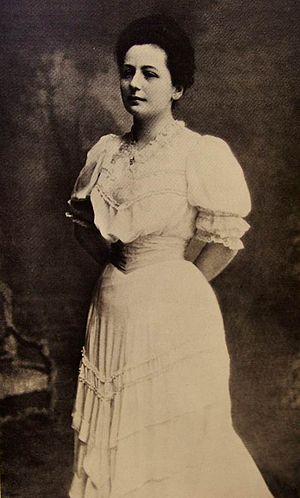
Margarita Kirillovna Morozova, née Mamontova le 22 octobre 1873 à Moscou et morte le 3 octobre 1958 à Moscou, est une mécène russe fameuse du début du XXᵉ siècle en Russie et l'une des représentantes importantes de l'élite philosophico-religieuse, culturelle et mondaine de cette époque. Elle fut la fondatrice de la Société philosophico-religieuse de Moscou, ouvrit son salon à nombre d'hommes de lettres et de musiciens, lança la maison d'édition La Voie et fit partie du comité directeur de la Société musicale russe. Margarita Morozova était l'épouse du richissime homme d'affaires et collectionneur Mikhaïl Morozov, la belle-sœur du collectionneur Ivan Morozov et l'une des figures centrales du Siècle d'argent qui s'épanouit en Russie dans les décennies d'avant la guerre de 1914.